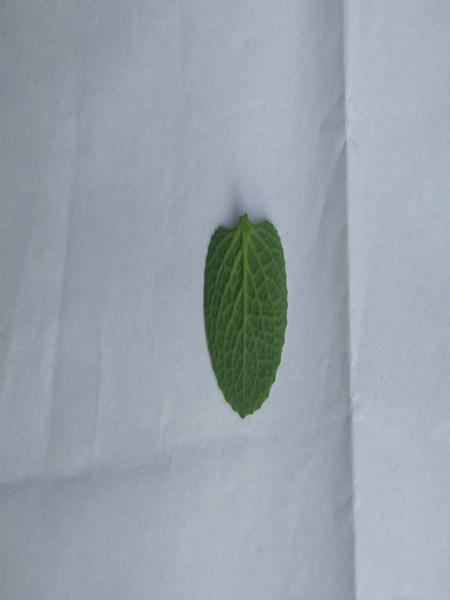
Plant: Doddpathre